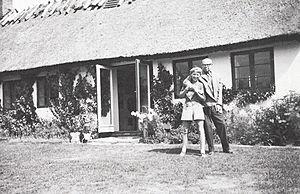
Poul Henningsen, est un écrivain et architecte danois, qui fut une figure emblématique de la vie culturelle danoise pendant les deux guerres mondiales. Au Danemark, il est surnommé PH.